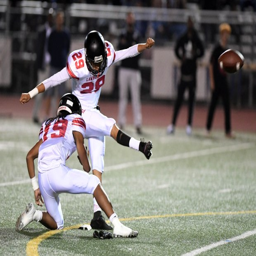
person kicks for the extra point in first - half play friday evening .